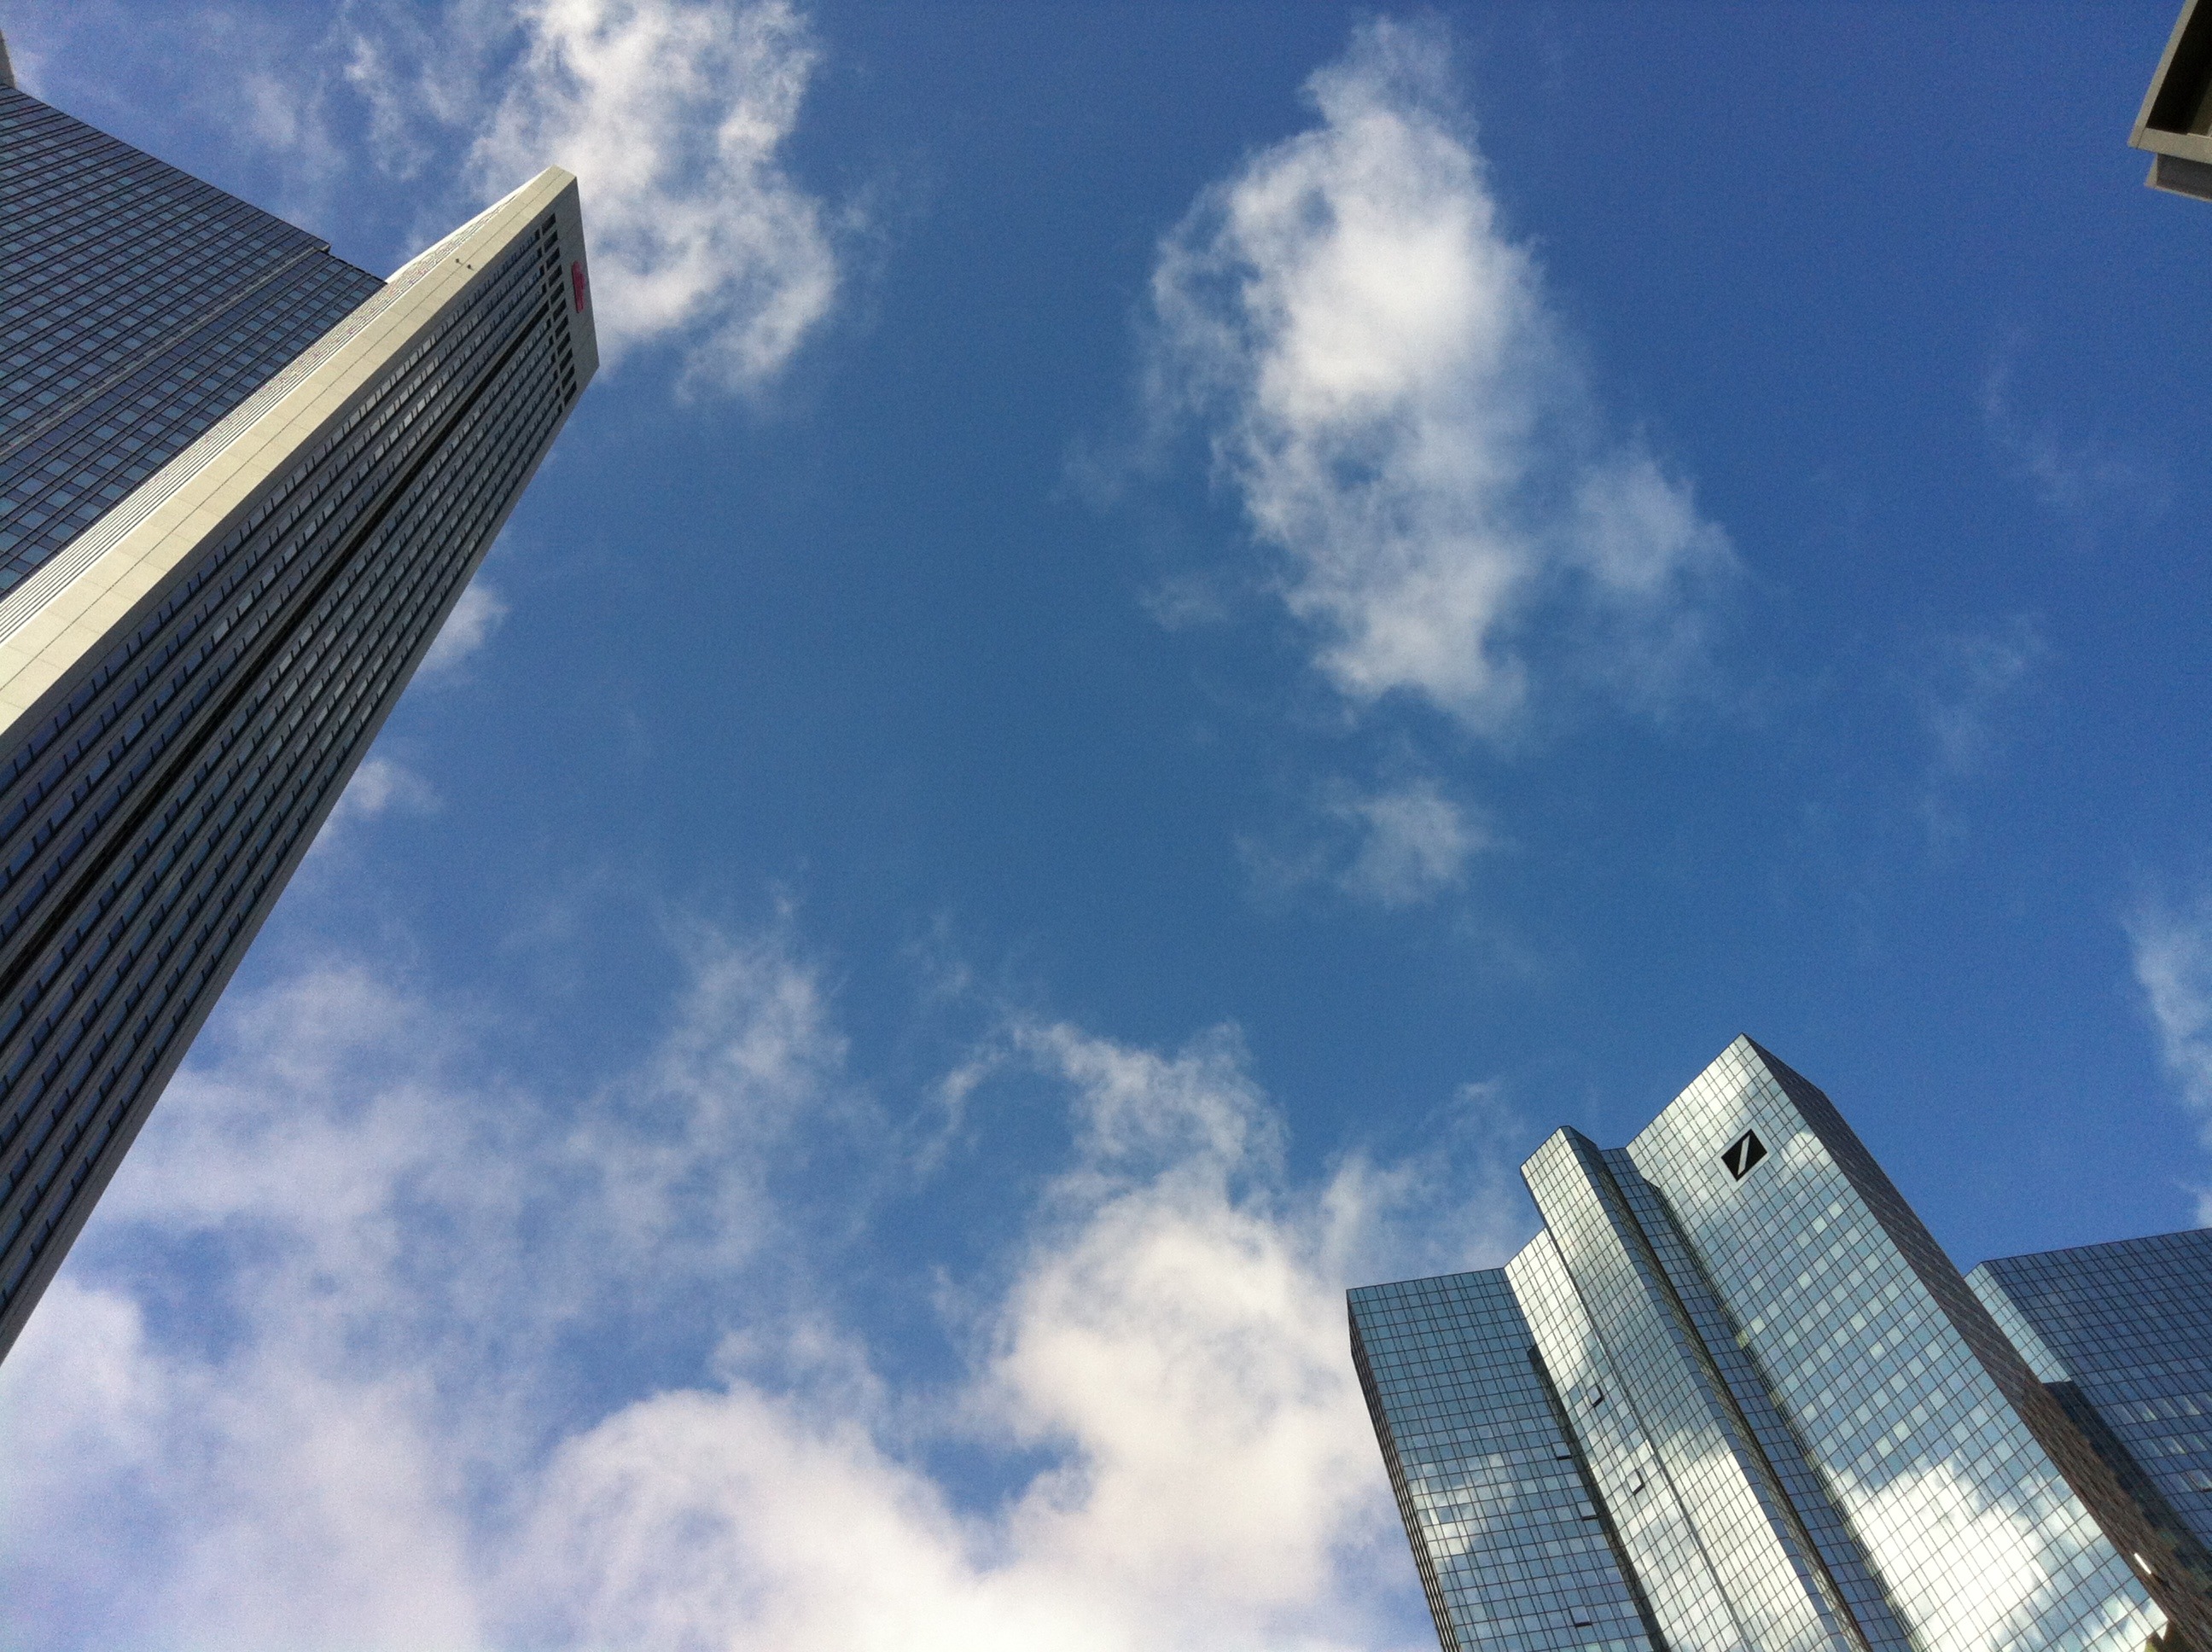
cloud, sky, skyline, sunlight, building, city, skyscraper, daytime, tower, blue, tower block, skyscrapers, frankfurt, atmosphere of earth